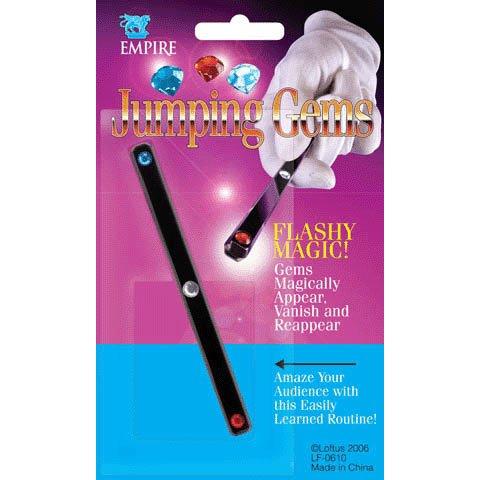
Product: Loftus Empire Magic Jumping Gems Trick LF-0610, Multicolor
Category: Toys & Games | Novelty & Gag Toys | Magic Kits & Accessories
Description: Great Condition.
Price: $3.88
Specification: ProductDimensions:3.1x0.9x1.3inches|ItemWeight:0.32ounces|ShippingWeight:0.32ounces(Viewshippingratesandpolicies)|ASIN:B001ZFXE3O|Itemmodelnumber:LF-0610|Manufacturerrecommendedage:36months-15years